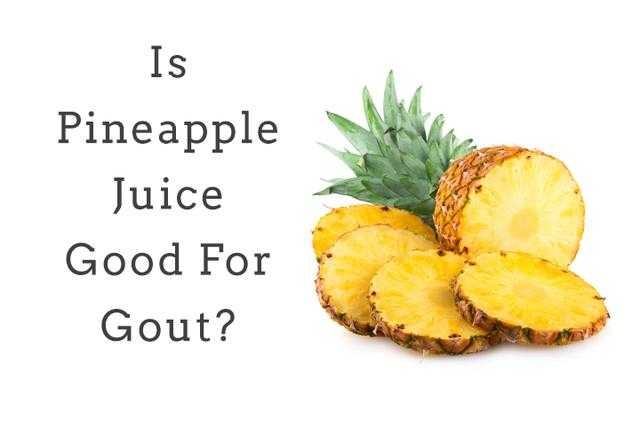
Label: Pineapple